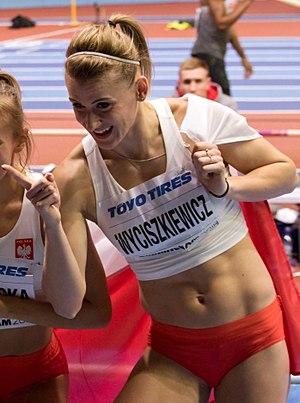
Patrycja Wyciszkiewicz est une athlète polonaise, spécialiste du 400 m.